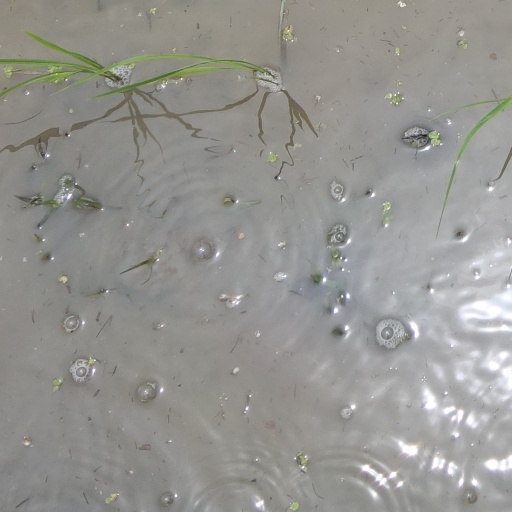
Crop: rice